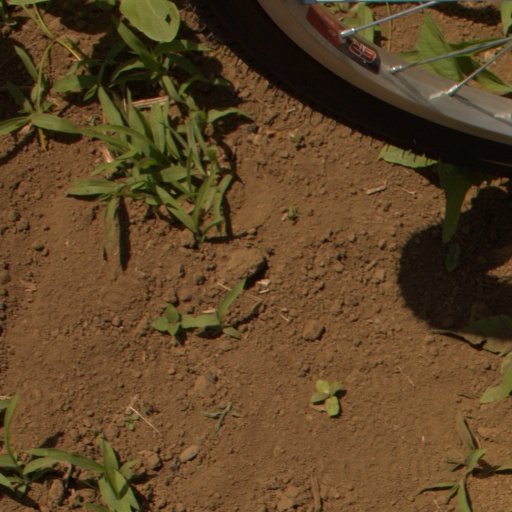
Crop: Jerusalem artichoke